Wolfsonian–FIU

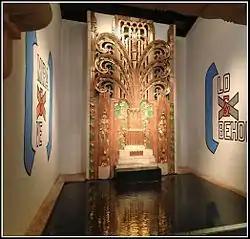
Tiles of the façade of the Norris Theater, Norristown, Pennsylvania, built in 1929–30. The building was demolished in 1982, and these pieces were salvaged and have been reassembled in the lobby of The Wolfsonian as the backdrop to this fountain.

Its facilities consist of the main building at 1001 Washington Avenue, the former Washington Storage Company building. The lower three floors of the structure were originally constructed by the architectural firm of Robertson & Patterson in the Spanish Renaissance style in 1926, then the popular choice for structures in South Florida, largely due to the region's long and well-known Spanish colonial heritage. Two floors were added by architect Robert M. Little in 1936. The building retained its five-floor configuration until 1986, when Mitchell Wolfson Jr. bought it.